Marikina

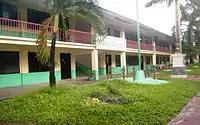
Marikina Science High School

Marikina Science High School (MSHS), is the first city public science high school in Marikina with a science and robotics laboratory built in 2024.